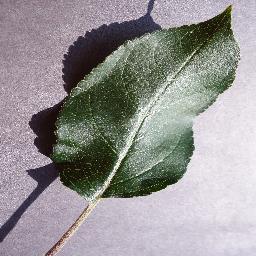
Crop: apple
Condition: healthy